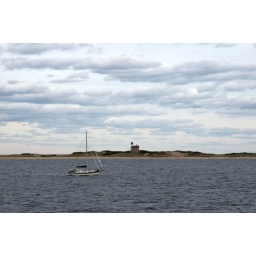
A sailboat goes by much slower than the high-speed boat we're on.